Victims of Communism Memorial

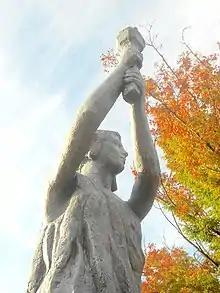
Statue by Thomas Marsh

Andrei Tsygankov of San Francisco State University criticized the statue as an expression of the "anti-Russia lobby" in Washington and a revival of Cold War symbolism. Russian politician Gennady Zyuganov, leader of the Communist Party of Russia, said that U.S. President Bush's appearance before the unveiling of the monument was a "clumsy propaganda attempt to divert the world public opinion's attention from the true, bloody crimes of U.S. imperialism in general and the current administration in the White House in particular." Zyuganov also accused Bush of hypocrisy: "How can an American president open it given the blood of civilians in Iraq, Afghanistan, Somalia, Serbs in Kosovo, Guantanamo Bay, as well as CIA prisons in Eastern Europe [that] are part of the black list of crimes of the globalists."